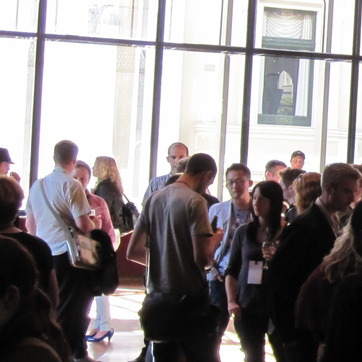
Material: skin